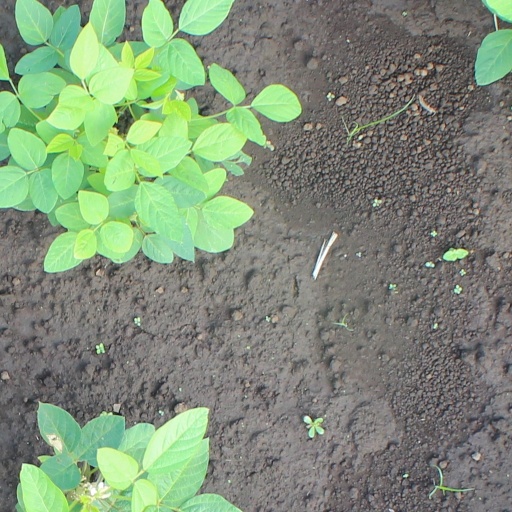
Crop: soybean